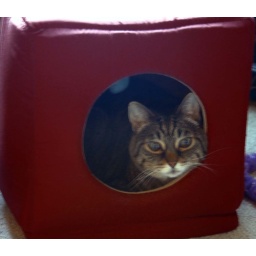
cat in box